Armel Beaufils

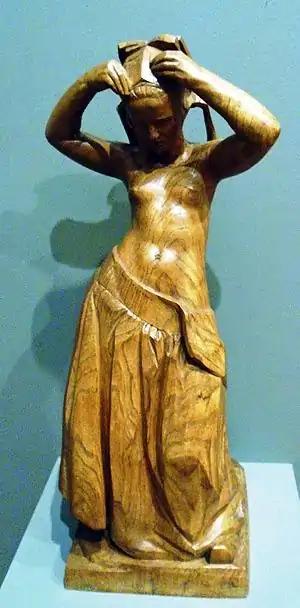
"Après le pardon" in the Musée des beaux-arts de Rennes

Émile Jean Armel-Beaufils started his schooling in Fougères then at a lycée in Rennes. He studied law and then literature but attended evening classes at the Rennes Ếcole des Beaux-Arts. He then attended the Rennes Ếcole des Beaux-Arts on a full-time basis from 1902 to 1905 moving then to the Ếcole nationale supérieure des Beaux-Arts in Paris where he studied under Luc-Olivier Merson, Antonin Mercié and Jules Jacques Labatut. On leaving art school he began to exhibit his work at the Salon des artistes français and in 1914 won their bronze medal. He was to be awarded a silver medal in 1921 and continued to exhibit every year until 1951. He was served with mobilization papers when war broke out in 1914, but then released on health grounds. Between 1917 and 1920 he worked on several war memorials in the Brittany region. Also, he worked on several commemorative memorials such as that to Anatole Le Braz in Perros-Guirec and to Aristide Briand in Saint-Briac. He also worked with the Henriot factory from 1929 onwards producing porcelain figures. With his wife and fellow sculptor Zannic Beaufils he spent much of his time in Saint-Briac-sur-Mer